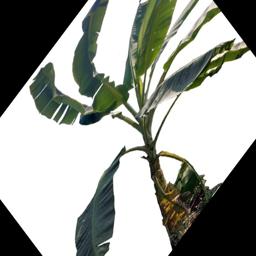
Label: MALBHOG LEAF